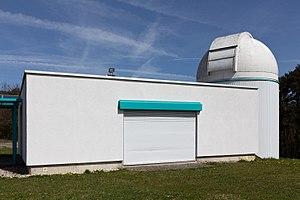
L'observatoire astronomique jurassien est un observatoire astronomique suisse situé à Vicques, dans le canton du Jura, à 505m d'altitude. Son code MPC est 185 Observatoire Astronomique Jurassien-Vicques.